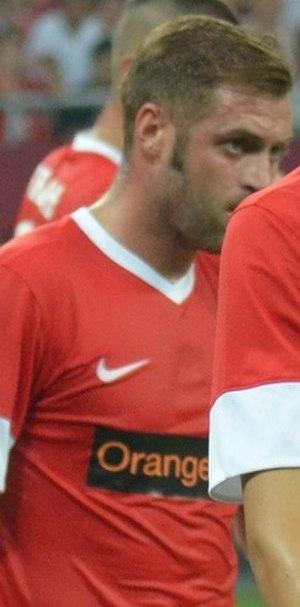
Corneliu Cristian Pulhac est un footballeur international roumain qui joue actuellement pour l'Aris Limassol. Il joue au poste d'arrière gauche offensif, ses courses en avant, passes et tacles permettent à son équipe de marquer beaucoup de buts.